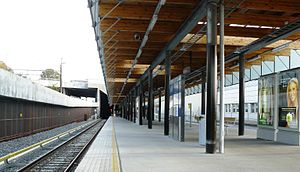
Sinsen Station
Sinsen Station er en metrostation på T-baneringen på T-banen i Oslo. Stationen blev indviet 20. august 2006 af Kronprins Haakon som en del af anden og sidste del af T-baneringen.